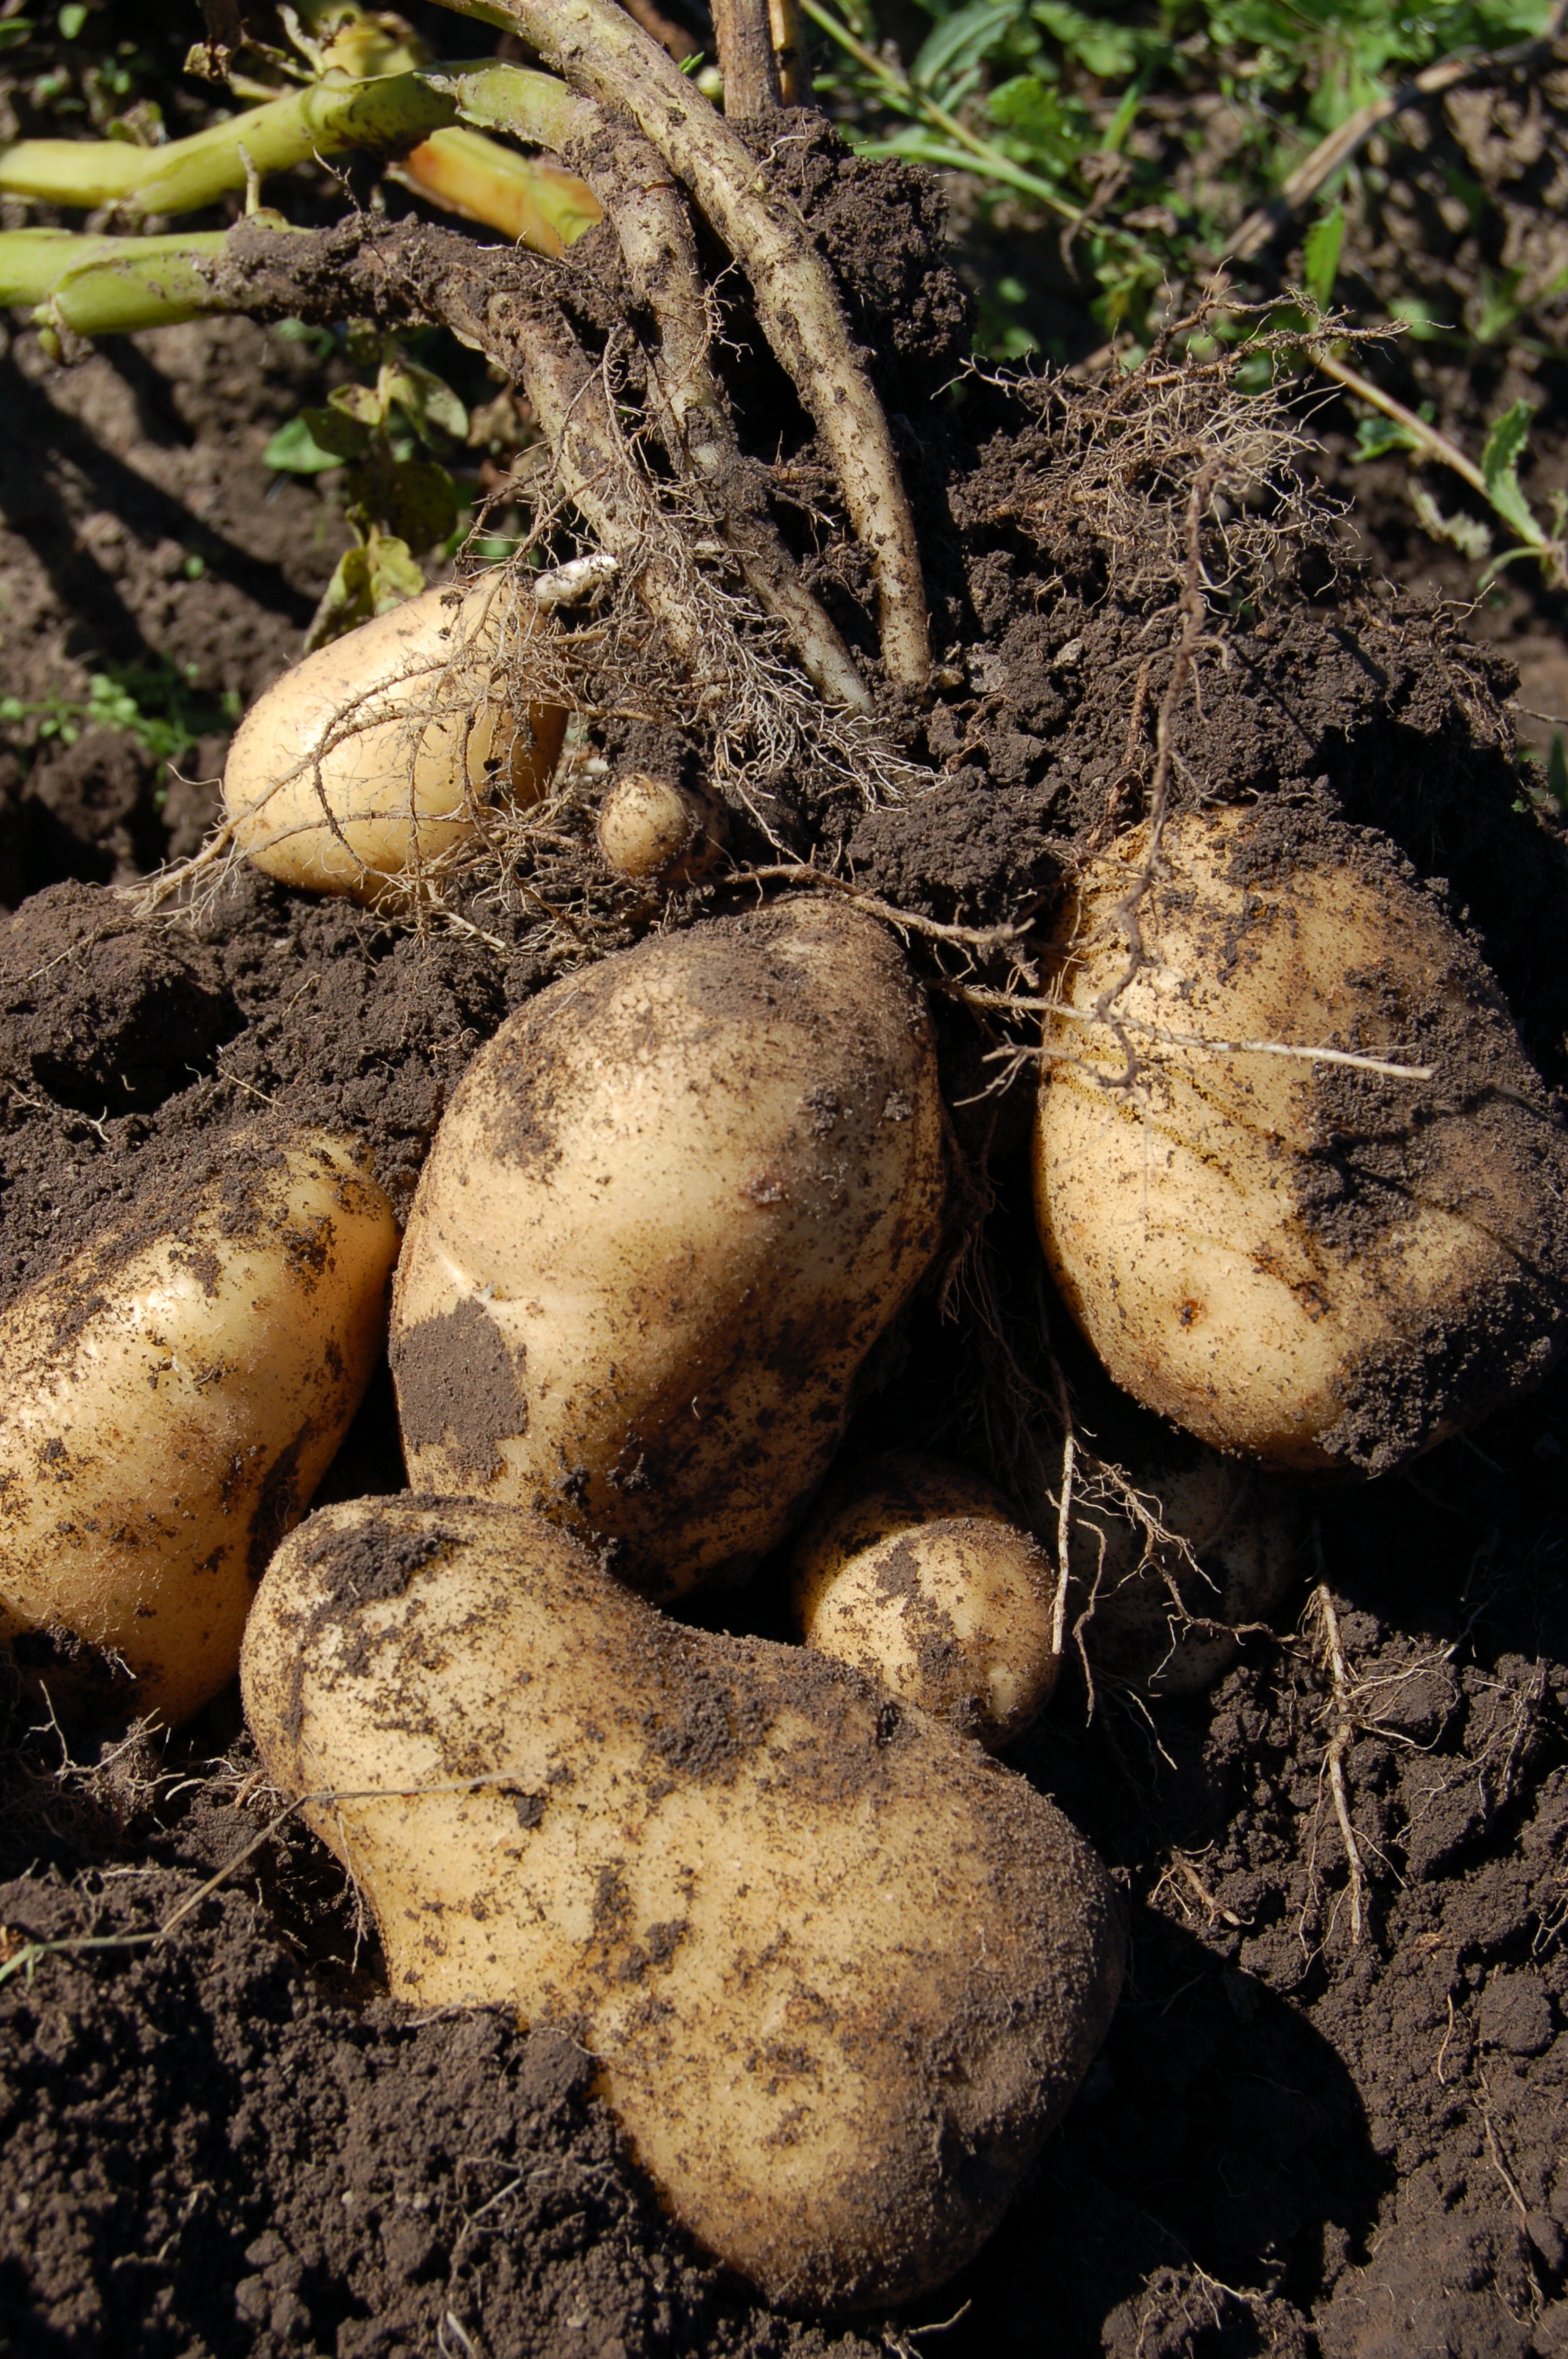
light, plant, fruit, land, food, produce, vegetable, soil, potato, root, roots, why, potatoes, flowering plant, tuber, haulm, root vegetable, land plant